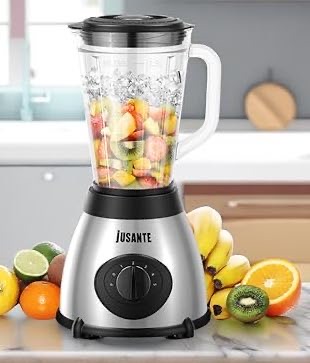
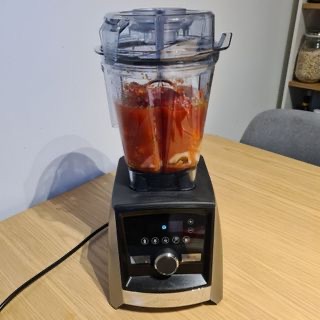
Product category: items_blender
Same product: no